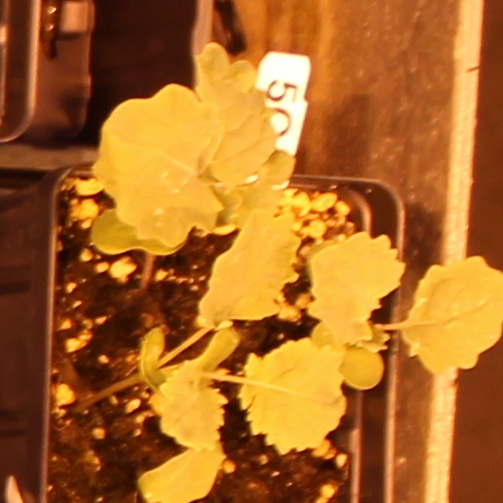
Label: Canola